Winter of 1946–47 in the United Kingdom

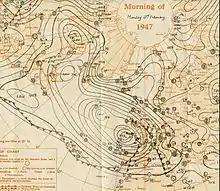
Low pressure over the UK on 3 February

The easterly winds continued into February, which developed into one of the coldest months on record. At Kew Observatory there was no recorded temperature above for the month and only twice was the overnight temperature above . No sunshine at all was recorded at Kew for twenty days from 2 February, whilst across England and Wales the month was the second-dullest February since records began in 1929, with only 30.8 hours of sunshine or 1.1 per day. In contrast, West Scotland was near-record dry and unusually sunny, though still extremely cold. On 20 February the ferry service across the English Channel between Dover and Ostend was suspended due to pack ice off the Belgian coast. In some places snow fell on 26 days out of 28 in the month and a temperature of was recorded at Woburn, Bedfordshire, on 25 February. As a result, railways were badly affected by drifts of light powdery snow and three hundred main roads were made unusable. Several hundred villages were cut off. Ice floes were also seen off the coast of East Anglia, causing a hazard to shipping.